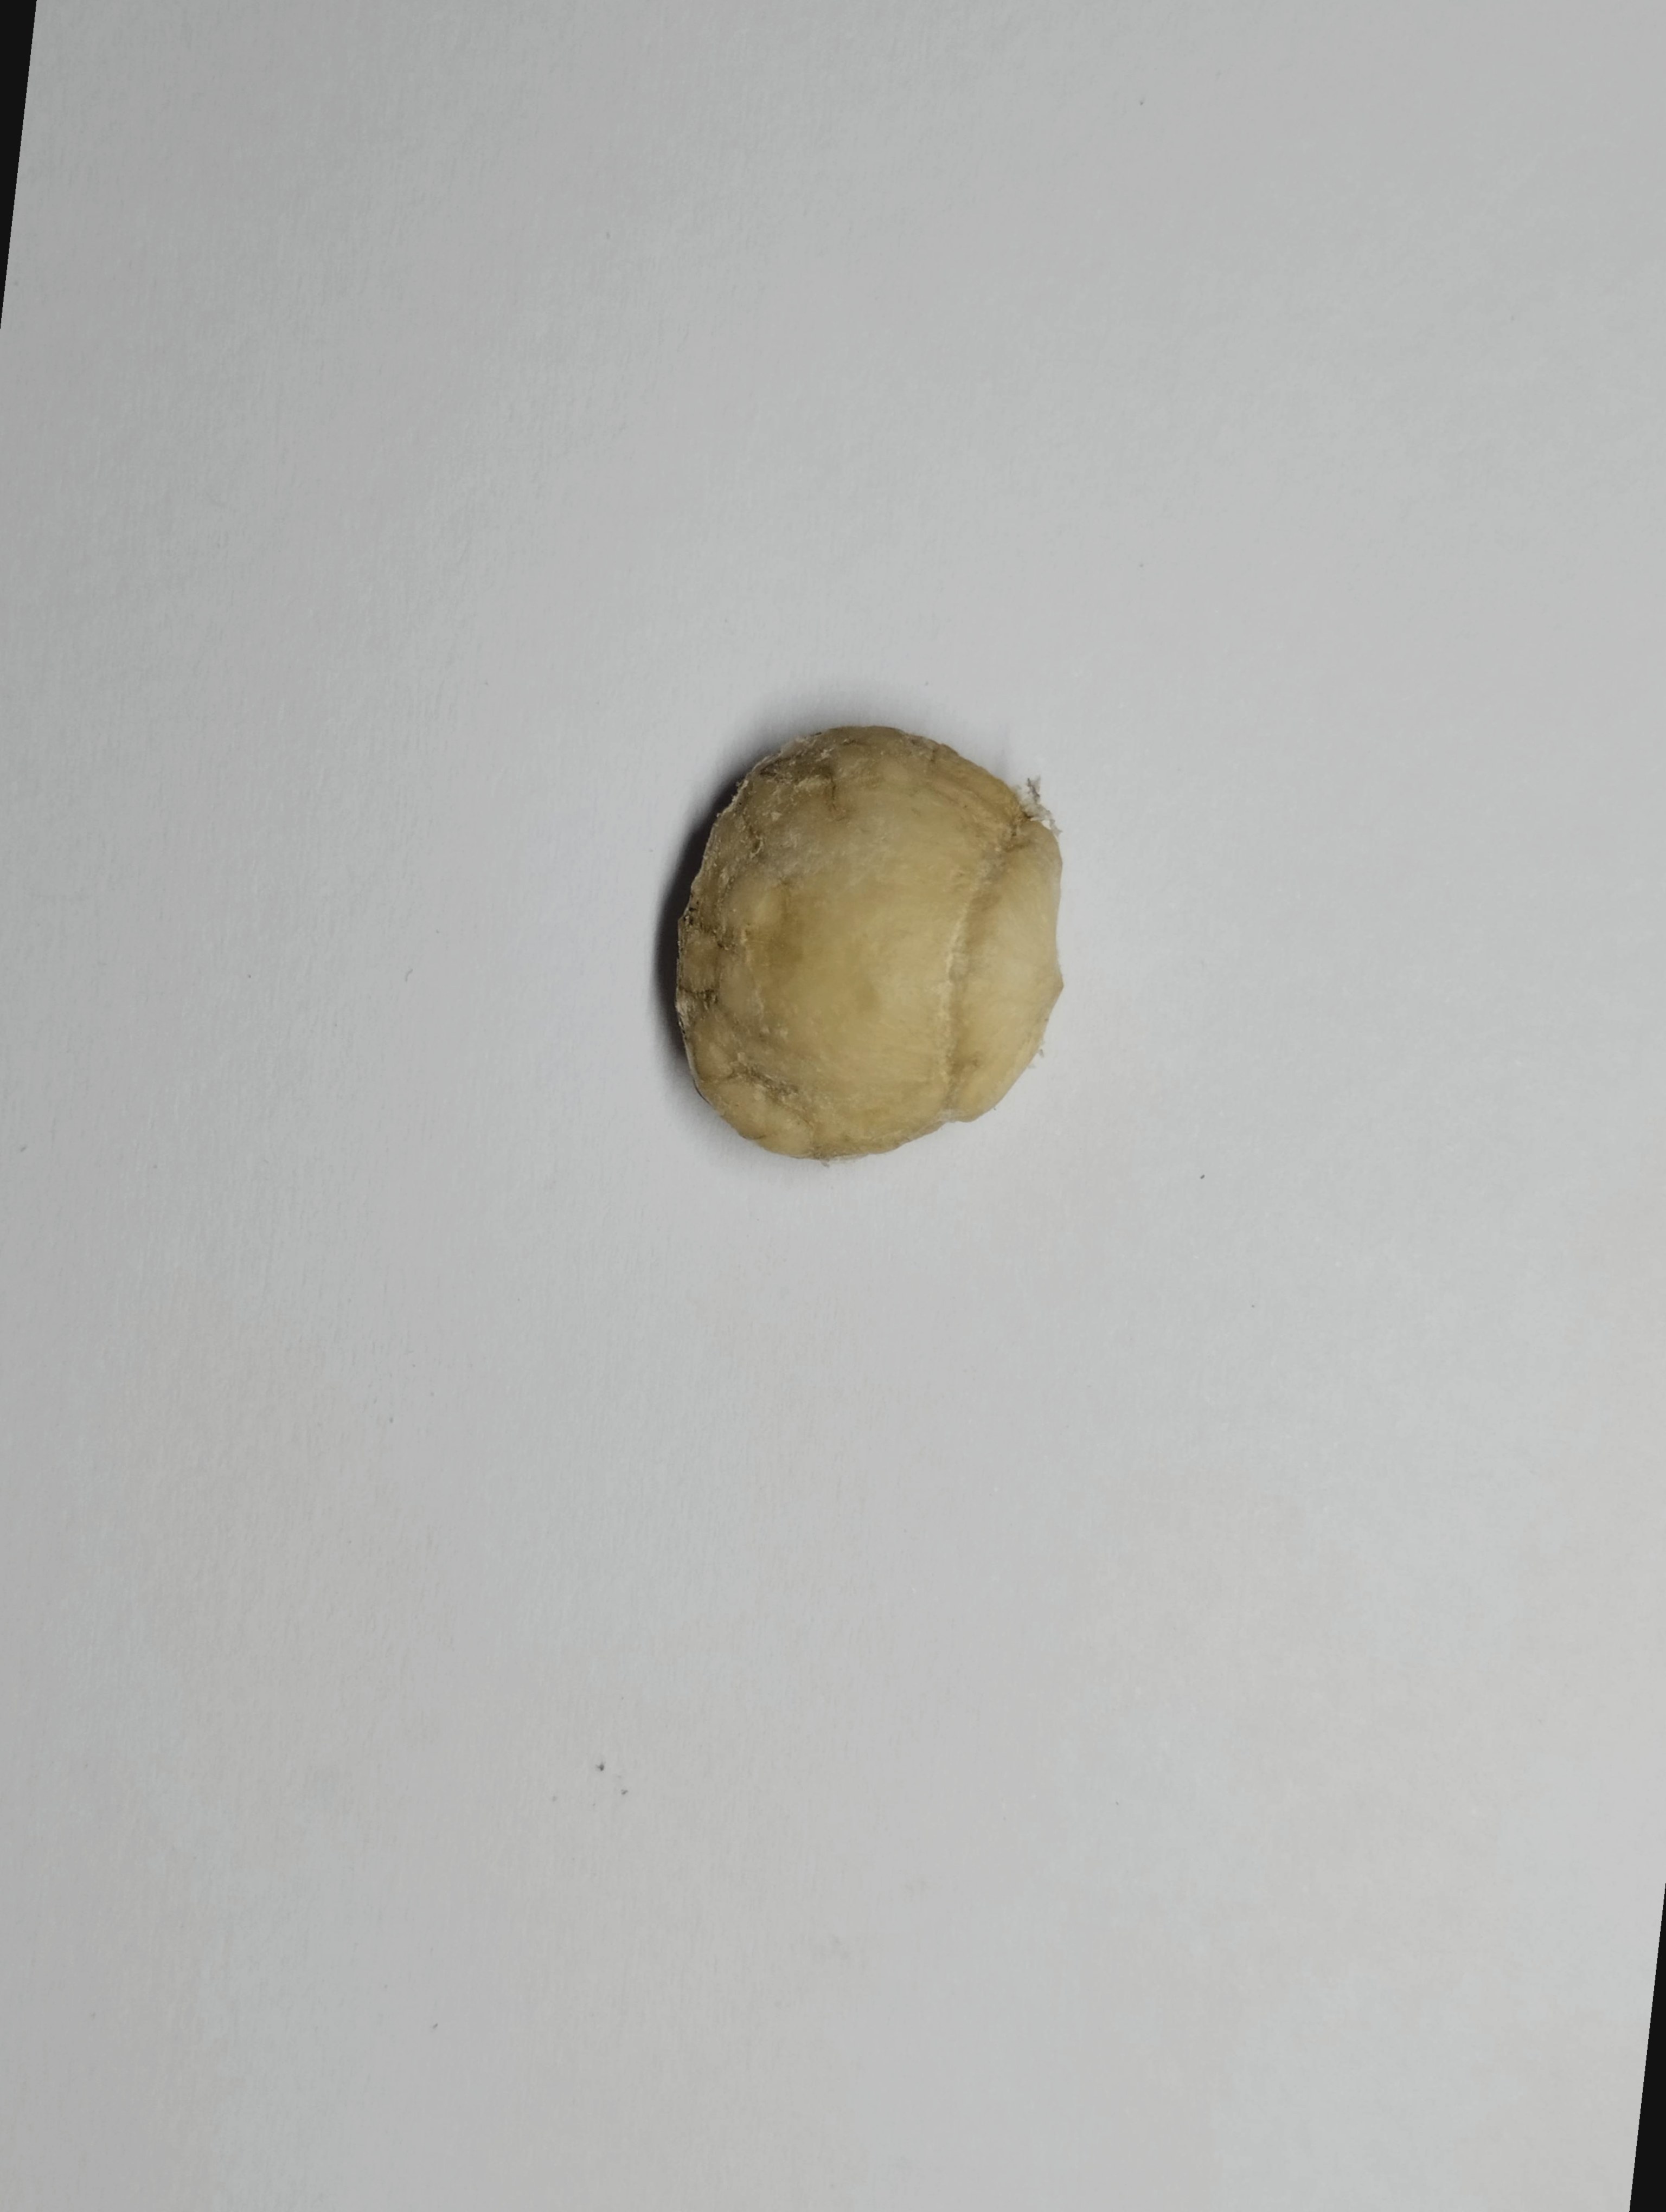
Label: bagus (good seed)